Salt Lake City

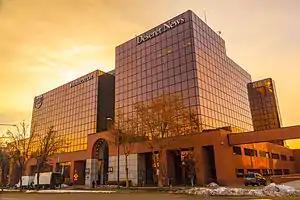
KSL TV, KSL Radio, and the Deseret News are located in the Triad Center in Salt Lake City.

The Utah Pride Festival is an annual LGBTQ festival, held in June. Started in 1983, it has grown to a three-day festival with attendance exceeding 50,000. It is sponsored by the Utah Pride Center. The Utah Pride Festival is Salt Lake City's second largest festival, after Days of '47, and is one of the nation's largest Pride festivals. The festival includes hundreds of vendors, food, music stars, a 5k run, a dyke and trans march, and an interfaith service by the Utah Pride Interfaith Coalition.